The Puppeteers Cooperative

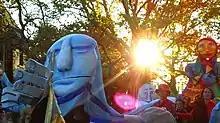
River parade

The Puppeteers (or Puppeteers') Cooperative is an association of puppeteers, musicians, dancers, and singers, working to form community bonds through the medium of puppets, parades, and pageants. It is an extremely loose affiliation - there is no membership as such, so that people are sometimes surprised to find themselves belonging to the group without having joined it.